Alejandro Ramírez (economist)

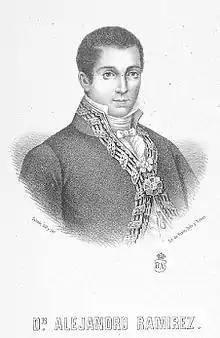
Alejandro Ramirez (1777 – 1821)

Alejandro Ramírez y Blanco (February 25, 1777 – May 20, 1821) was a Spanish economist.